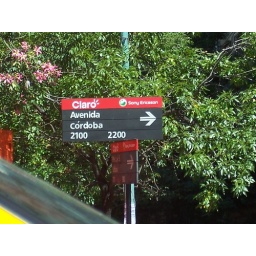
All the street signs in BsAs have advertising